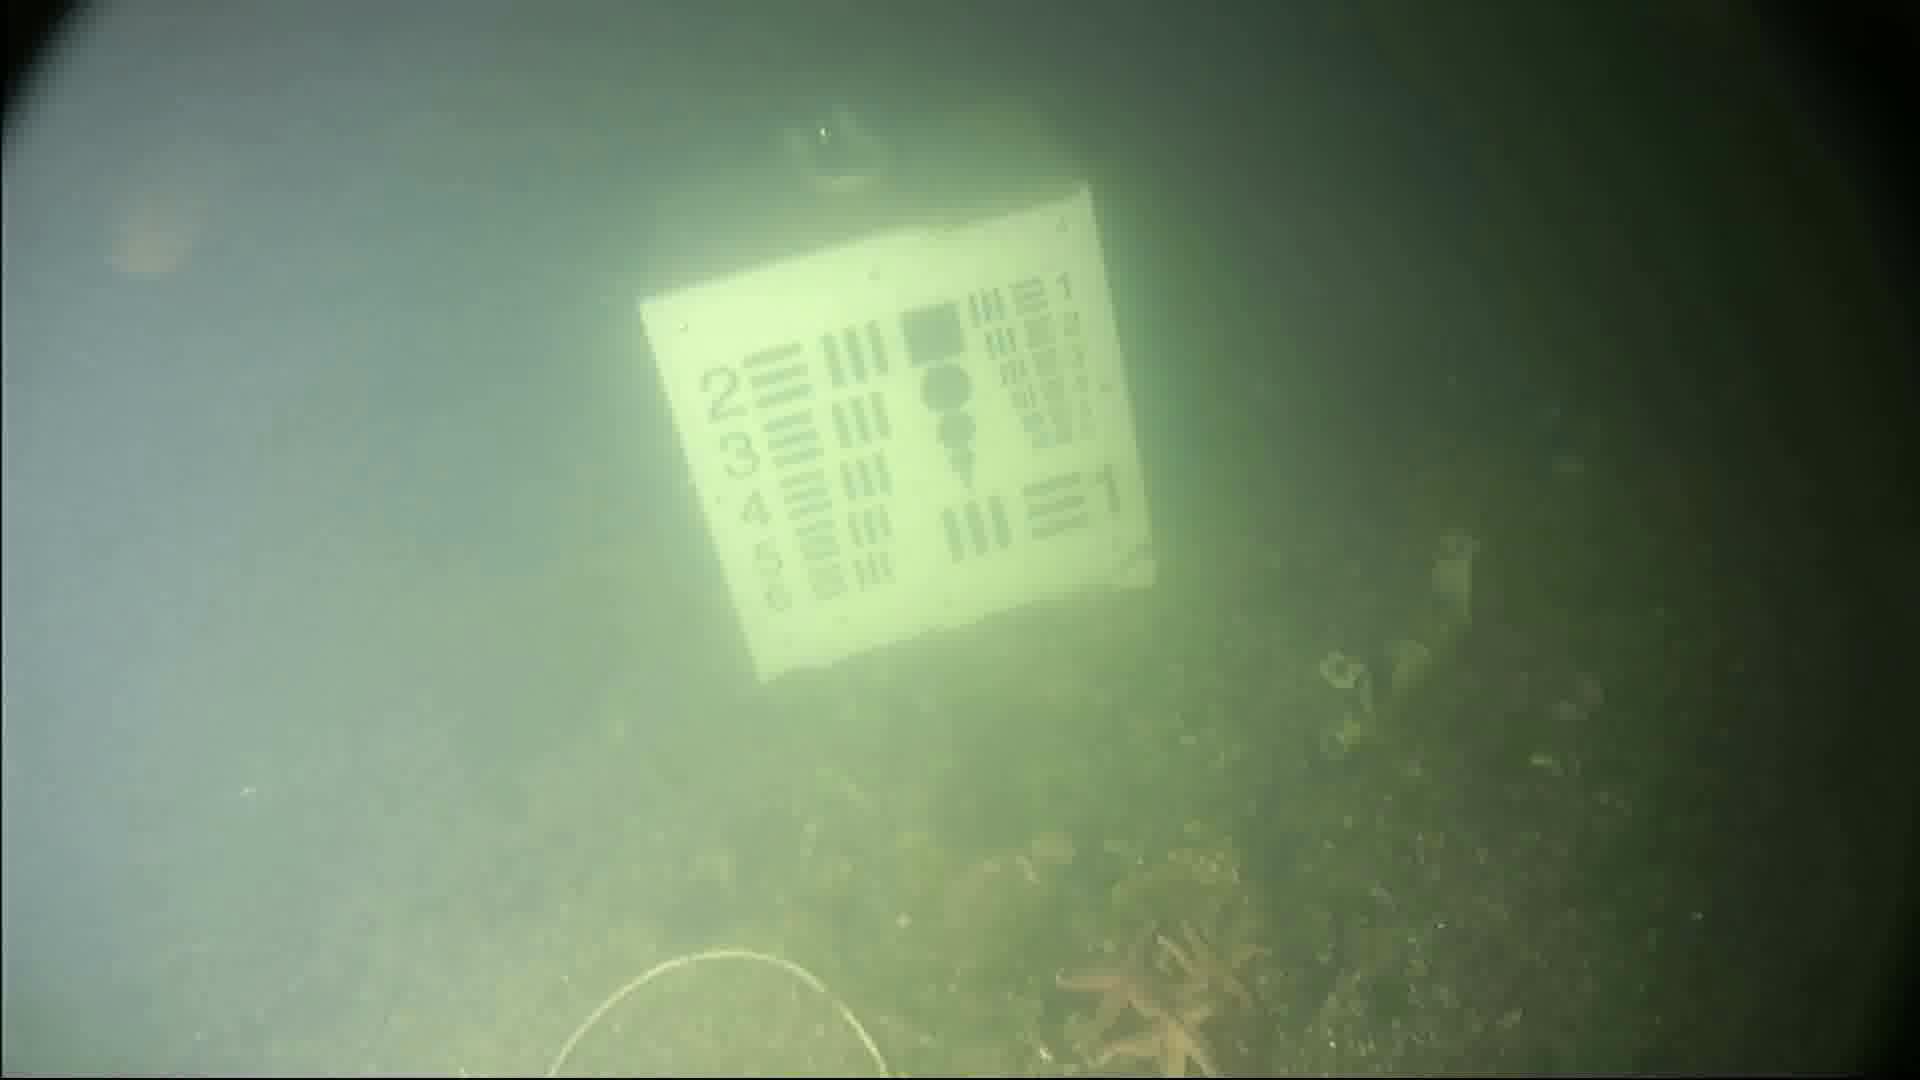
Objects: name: starfish
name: crab